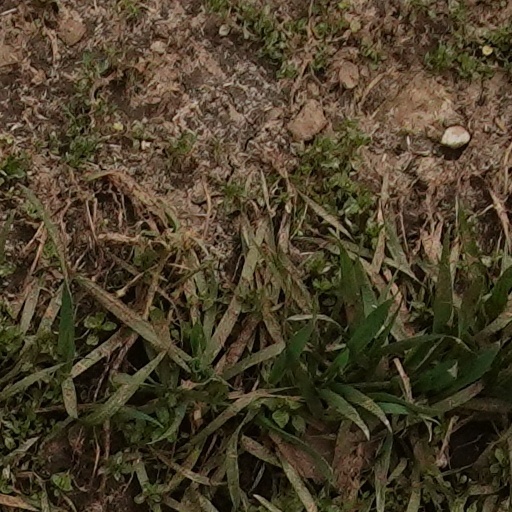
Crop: wheat